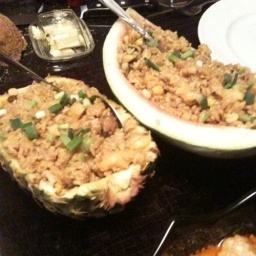
Pineapple rice (thai recipe) served in pineapple and watermelon shell. Also, Thai red chicken curry.